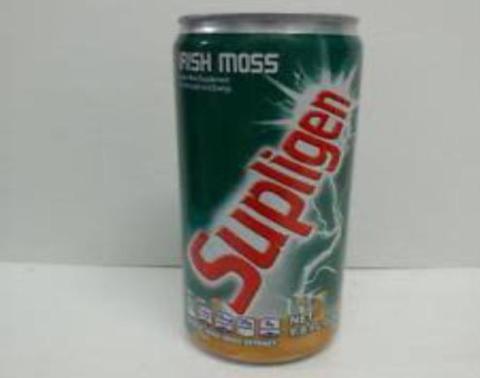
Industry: Food